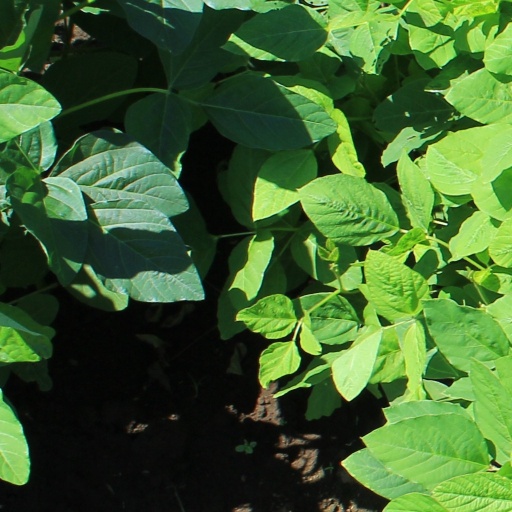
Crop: soybean